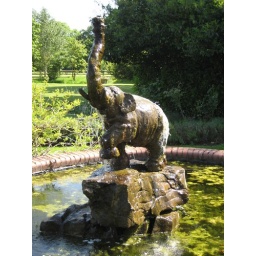
An elephant water fountain in the garden at Palmer House